Question: Please indicate a possible affordance area of the banana that can be used for eating
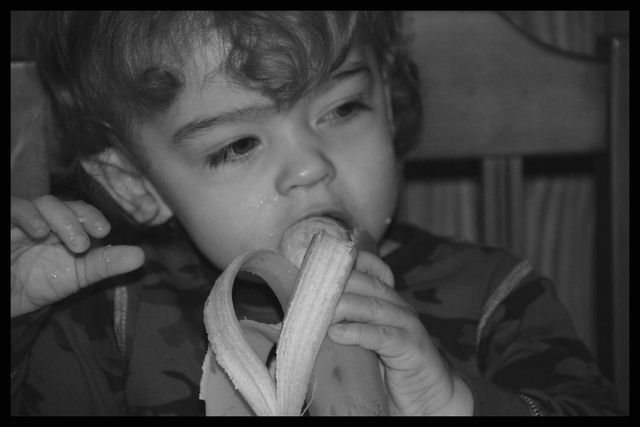
Answer: [202.5, 217.5, 351.5, 415.5]